Crescent School (Toronto)

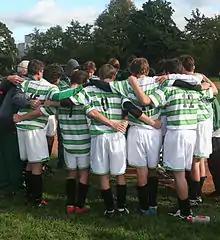
Senior Rugby Team, October 2005

Crescent teams include basketball, hockey, baseball, track and field, rugby, volleyball, badminton, tennis, swimming, soccer, cross country running, squash, golf and Ultimate Frisbee.